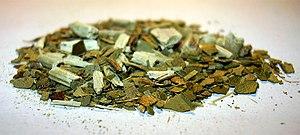
Feuilles et tiges de yerba.
Le maté est une boisson traditionnelle sud-américaine issue de la culture des Amérindiens Guaranis, préparée en infusant des feuilles de yerba mate, une espèce amazonienne proche du houx. Le maté est un stimulant, améliorant la réactivité et les capacités de concentration, et sa consommation à long terme apporte plusieurs effets bénéfiques sur la santé.